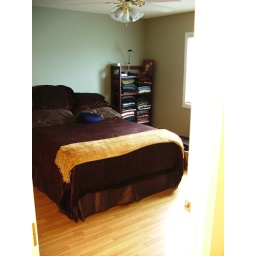
The walls look so green in the photos, but they're really pretty neutral